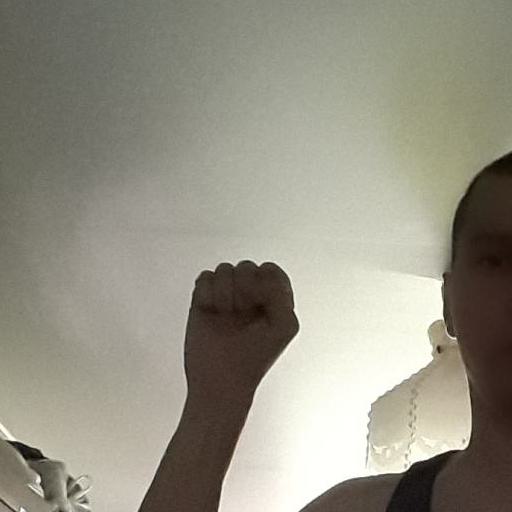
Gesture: fist